Mary Louise Kelly

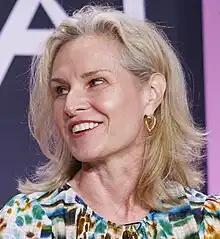
Kelly in 2023

Mary Louise Kelly is an American broadcaster and author. She anchors the daily news show "All Things Considered" on National Public Radio (NPR), and previously covered national security at the network. Prior to NPR she reported for CNN and the BBC in London. Her writing has appeared in "The New York Times", "The Washington Post", "The Wall Street Journal", "Newsweek", "The Atlantic", and other publications. Her first novel, "Anonymous Sources", was published in 2013; her second, "The Bullet", in 2015; and her memoir, "It. Goes. So. Fast.: The Year of No Do-Overs", in 2023.